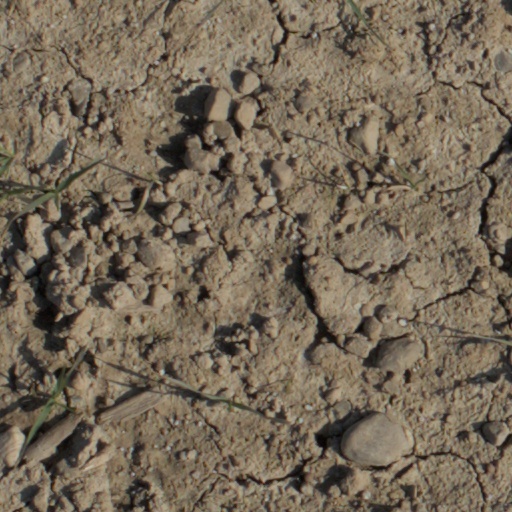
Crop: wheat